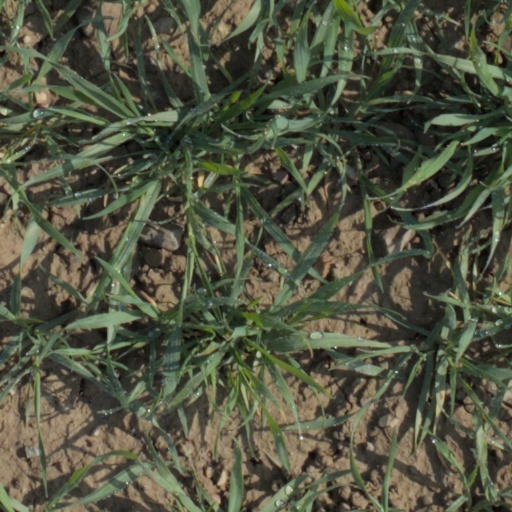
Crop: wheat